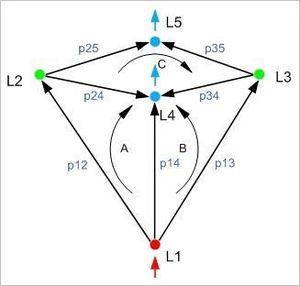
La simulation d'un réseau de gaz naturel décrit l'utilisation d'un modèle numérique d'un réseau de transport ou de distribution comme aide à la décision dans le cadre de différentes tâches en relation avec la conception et l'exploitation du réseau.